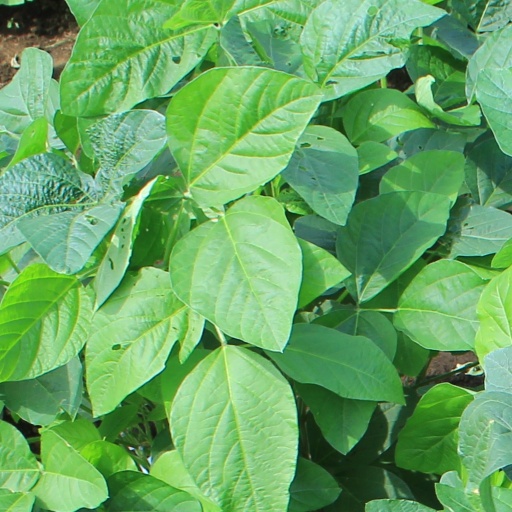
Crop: soybean